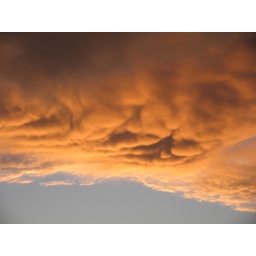
Strange clouds in the orange glow of a summer sunset.